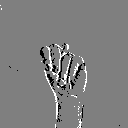
ASL letter: n